Rashid bin Saeed Al Maktoum

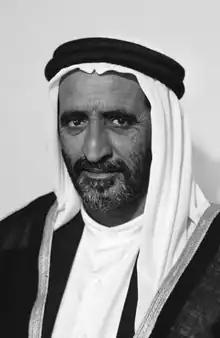
Sheikh Rashid in 1971

Sheikh Rashid bin Saeed Al Maktoum (11 June 1912 – 7 October 1990) was an Emirati royal, politician and one of the Founding Fathers of the United Arab Emirates.